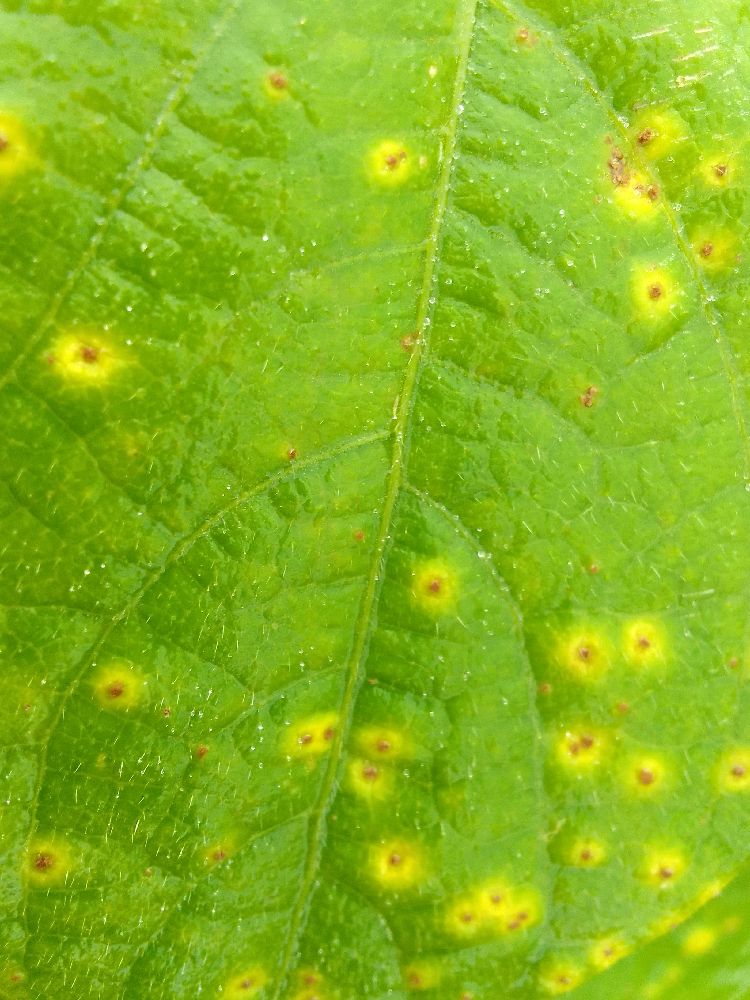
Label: rust